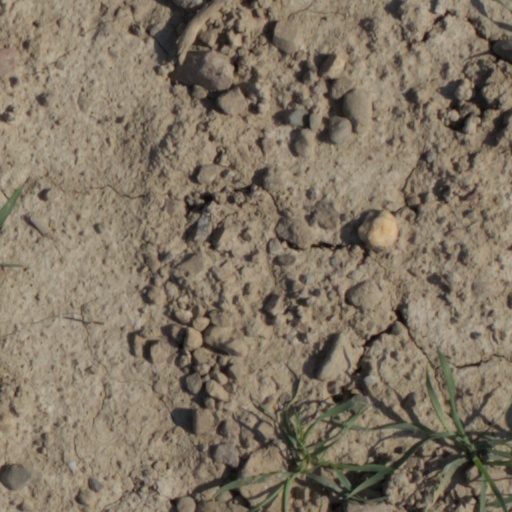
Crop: wheat